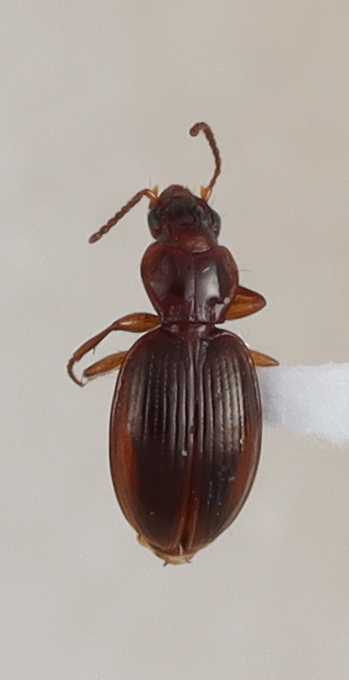
Scientific name: Mecyclothorax rufipennis
Plot: 6
Trap: S
Collected: 20240619